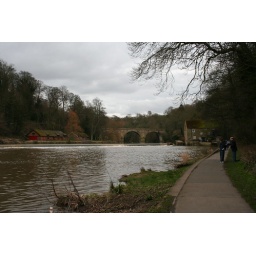
Some beautiful old buildings and an old bridge in Durham